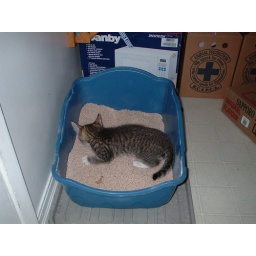
Puddle didn't learn to go in his box for the longest time. He liked to kick the sand around.